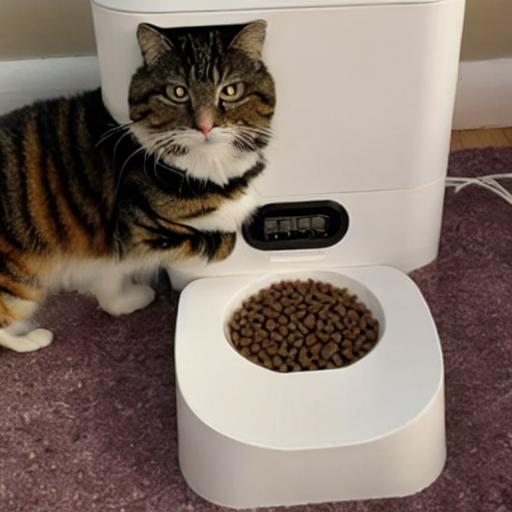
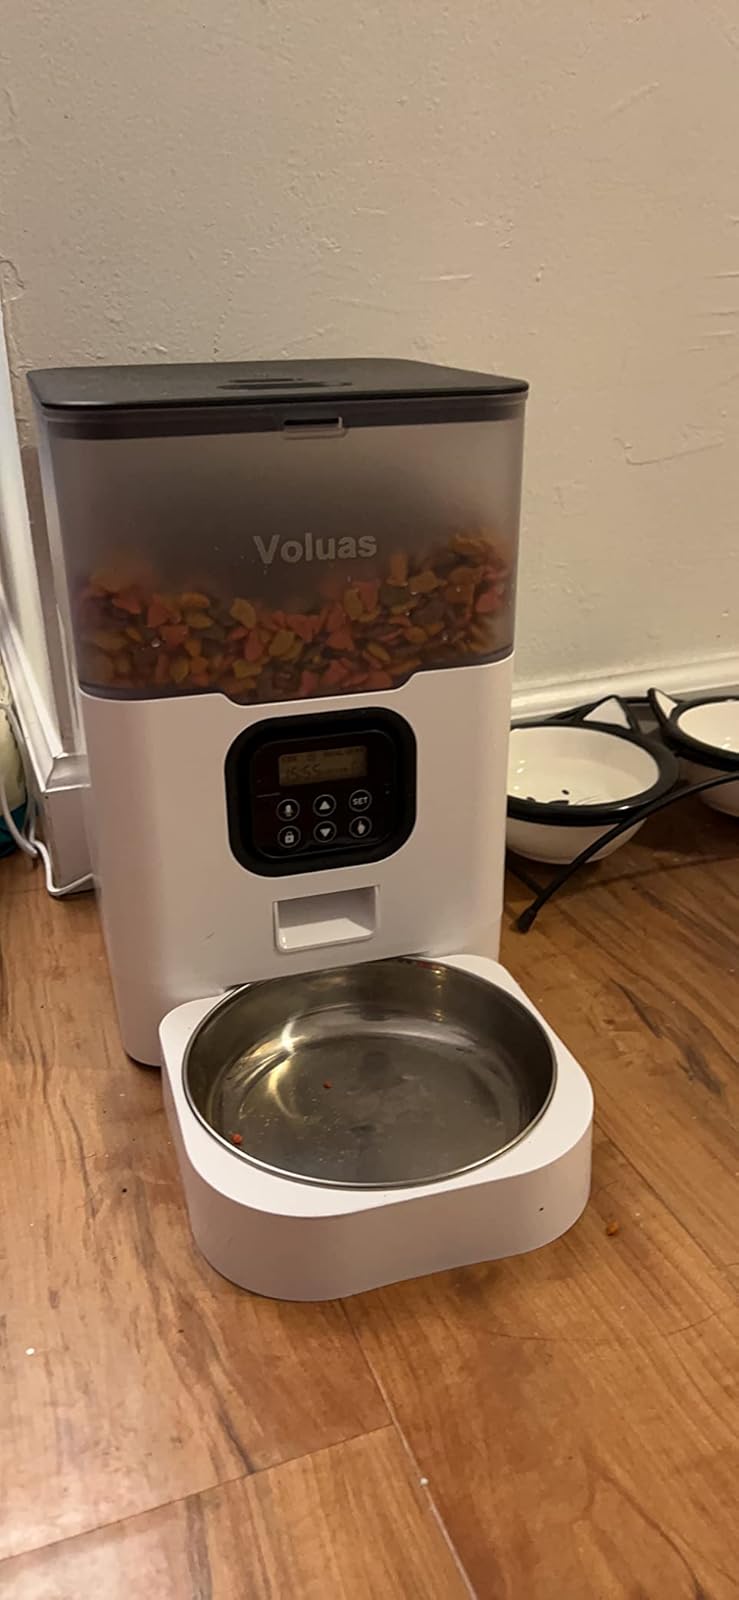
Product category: items_feeder
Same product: no